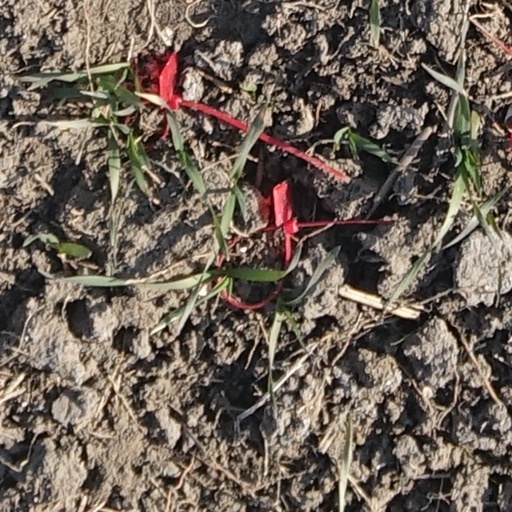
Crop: wheat